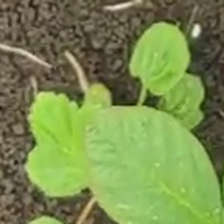
Weed species: Little_Mallow(Malva parviflora)